History of painting

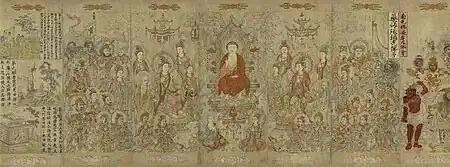
"The Sakyamuni Buddha", by Zhang Shengwen, 1173–1176 AD, Song dynasty period.

The earliest surviving examples of Chinese painted artwork date to the Warring States period (481–221 BC), with paintings on silk or tomb murals on rock, brick, or stone. They were often in simplistic stylized format and in more-or-less rudimentary geometric patterns. They often depicted mythological creatures, domestic scenes, labor scenes, or palatial scenes filled with officials at court. Artwork during this period and the subsequent Qin dynasty (221–207 BC) and Han dynasty (202 BC – 220 AD) was made not as a means in and of itself or for higher personal expression; rather artwork was created to symbolize and honor funerary rites, representations of mythological deities or spirits of ancestors, etc. Paintings on silk of court officials and domestic scenes could be found during the Han dynasty, along with scenes of men hunting on horseback or partaking in military parade. There was also painting on three dimensional works of art like figurines and statues, such as the original-painted colors covering the soldier and horse statues of the Terracotta Army. During the social and cultural climate of the ancient Eastern Jin dynasty (316 – 420 AD) based at Nanjing in the south, painting became one of the official pastimes of Confucian-taught bureaucratic officials and aristocrats (along with music played by the guqin zither, writing fanciful calligraphy, and writing and reciting of poetry). Painting became a common form of artistic self-expression, and during this period painters at court or amongst elite social circuits were judged and ranked by their peers.